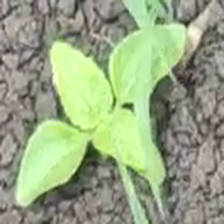
Weed species: Lamber_Quarter_plant(Chenopodium )